Stedingen

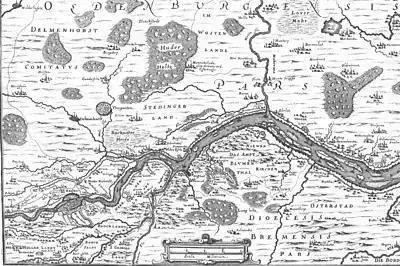
Map showing the "Stedinger Land"

Stedingen is an area north of Bremen in the delta of the Weser river in north-western Germany.